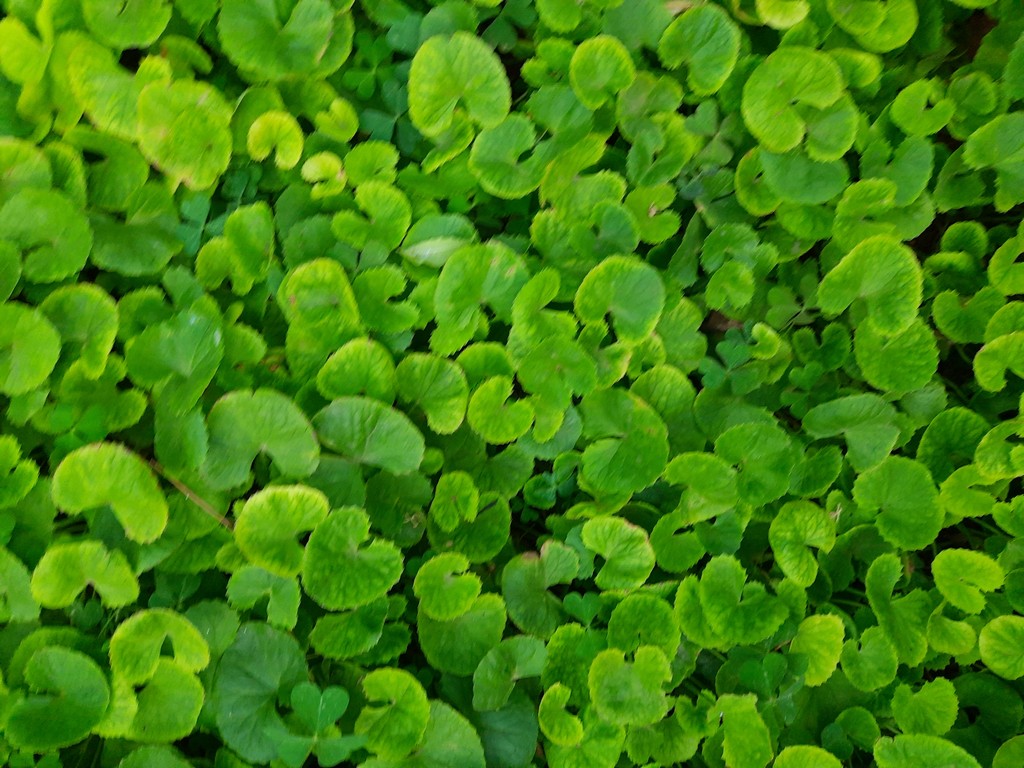
Label: Healthy